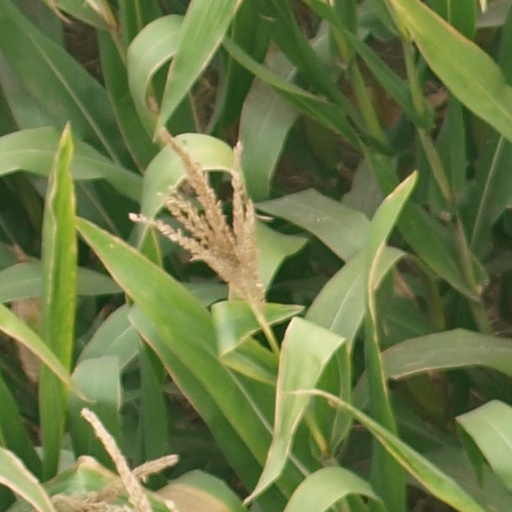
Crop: maize; corn